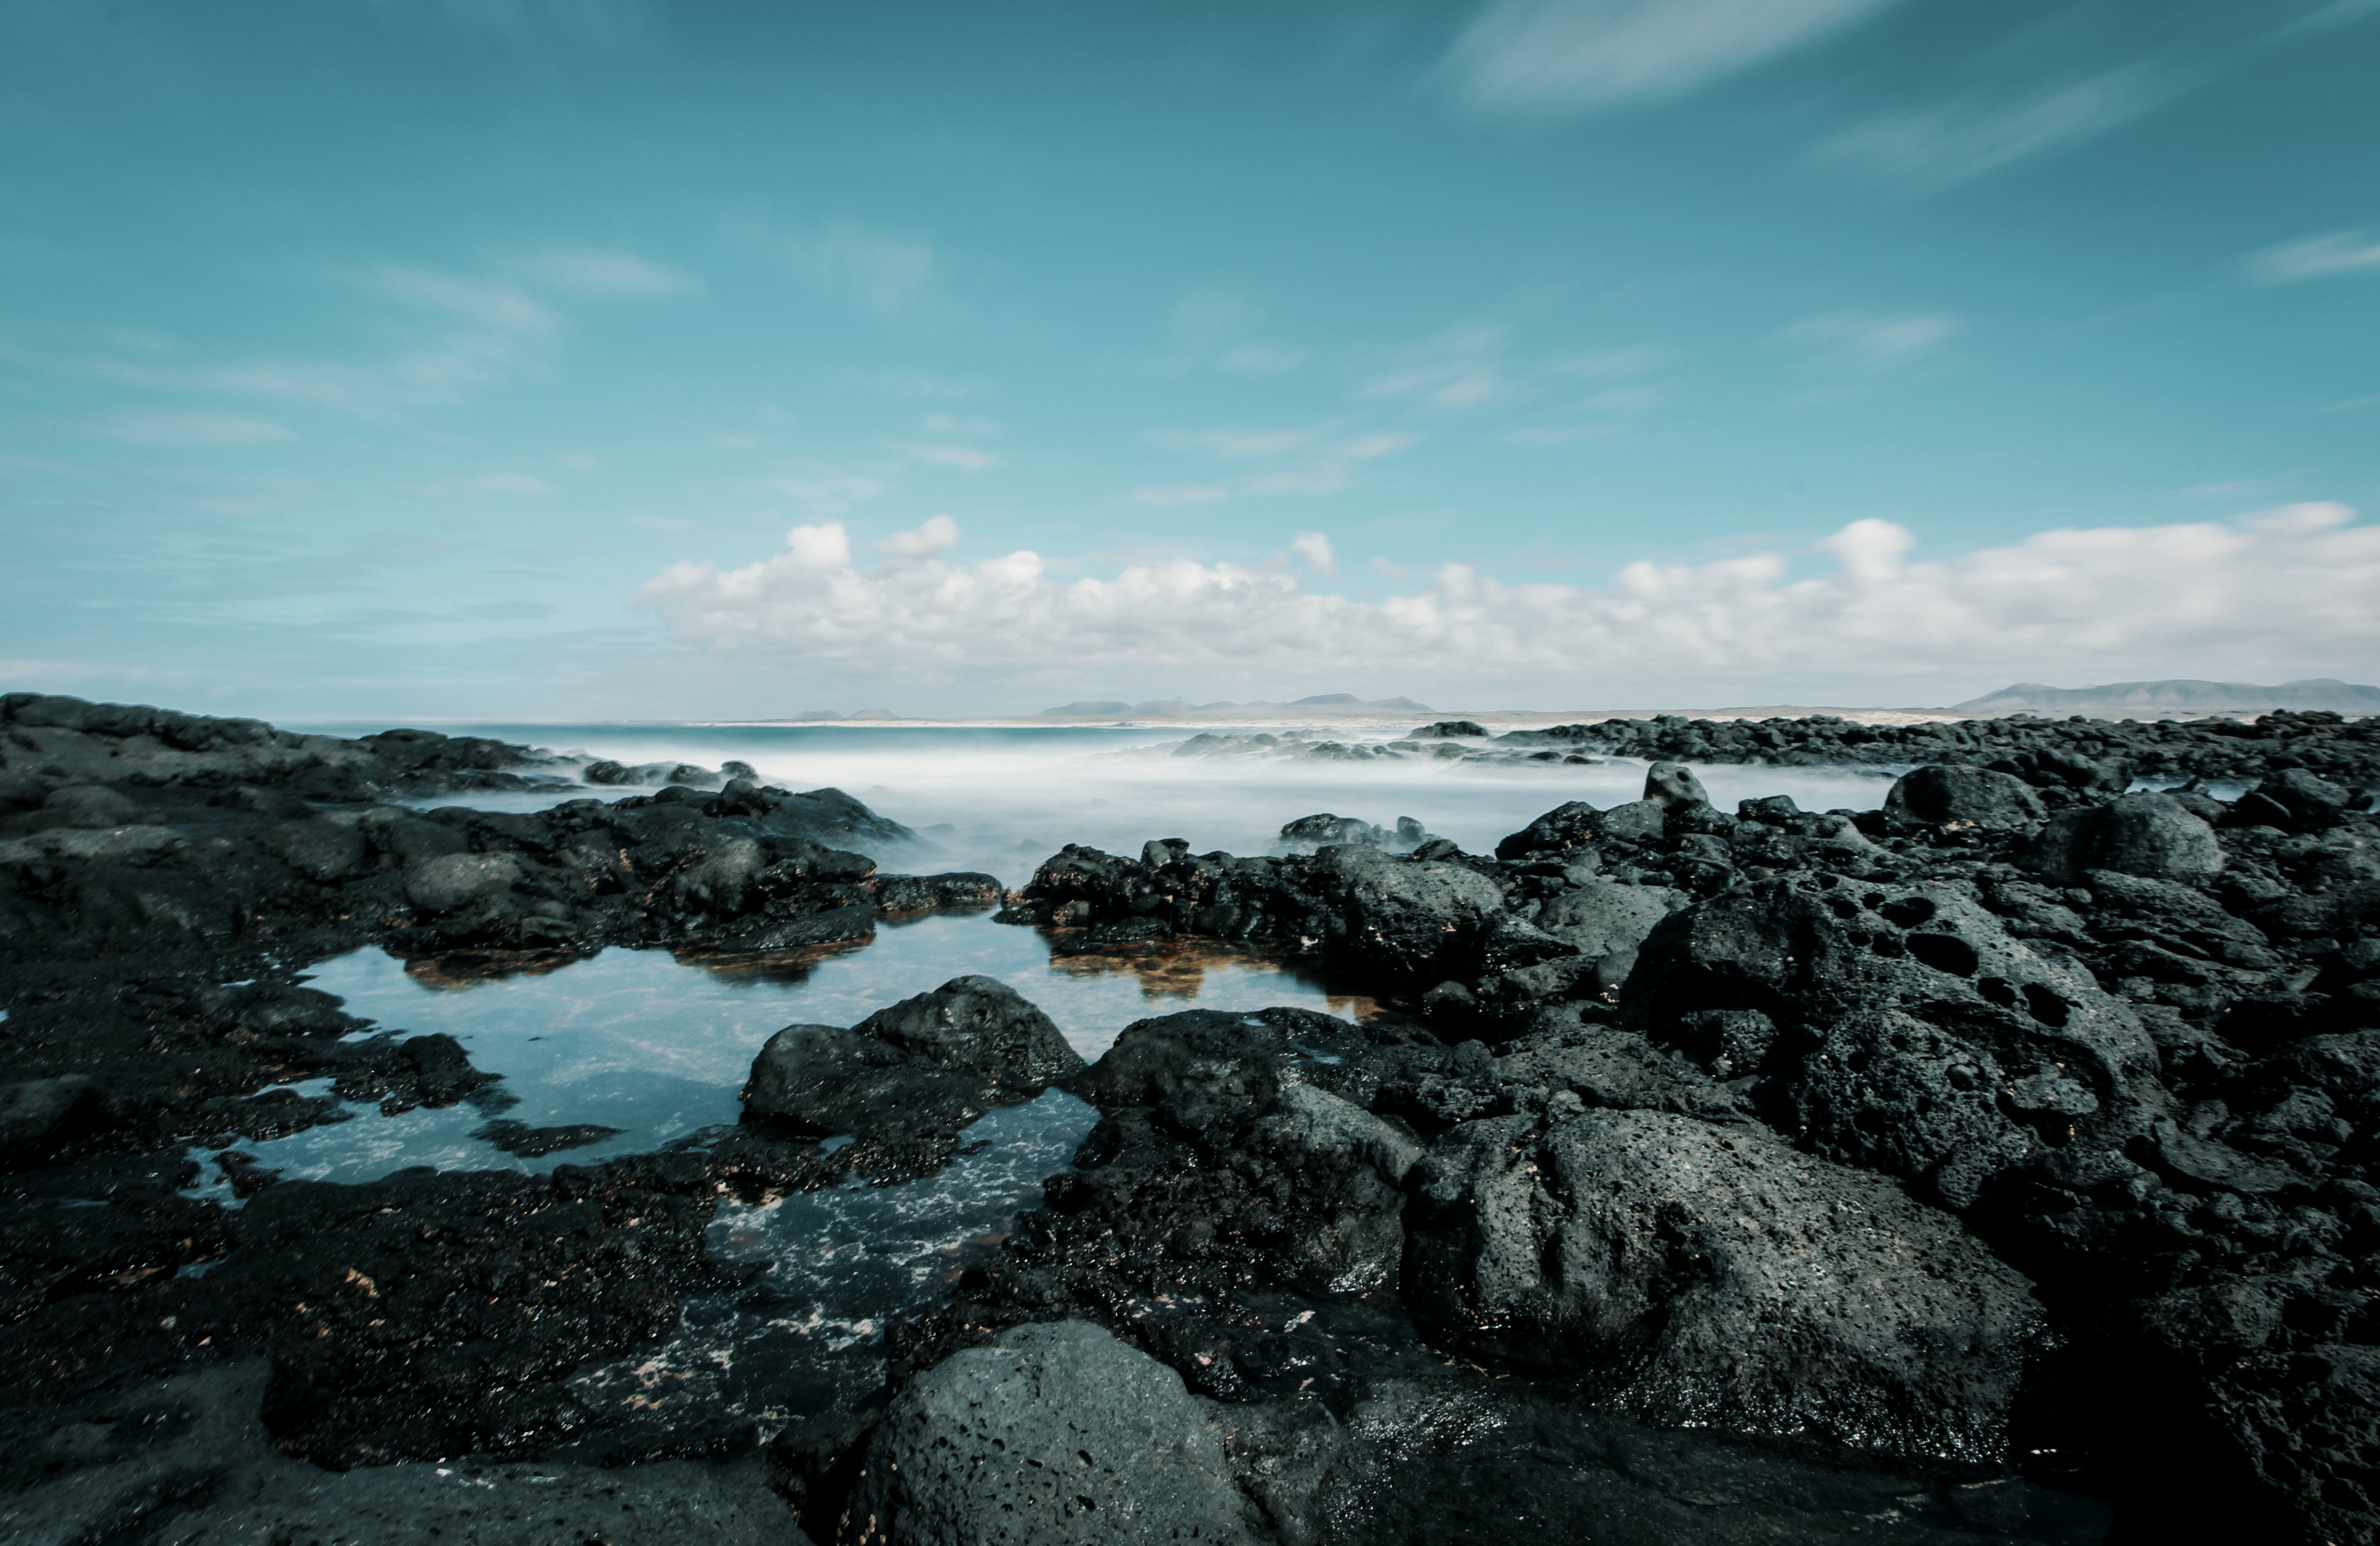
sky, body of water, sea, water, blue, nature, ocean, rock, coast, shore, natural landscape, horizon, cloud, beach, coastal and oceanic landforms, wave, calm, wind wave, bay, headland, landscape, inlet, terrain, cliff, formation, mountain, promontory, tide pool, vacation, meteorological phenomenon, skerry